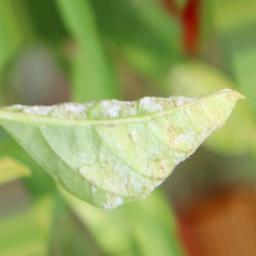
Label: powdery mildew